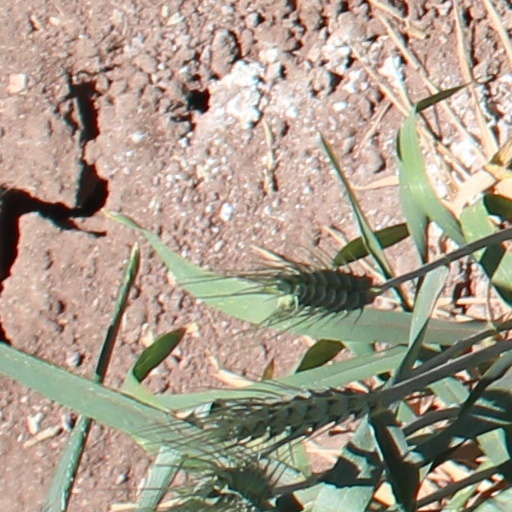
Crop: wheat